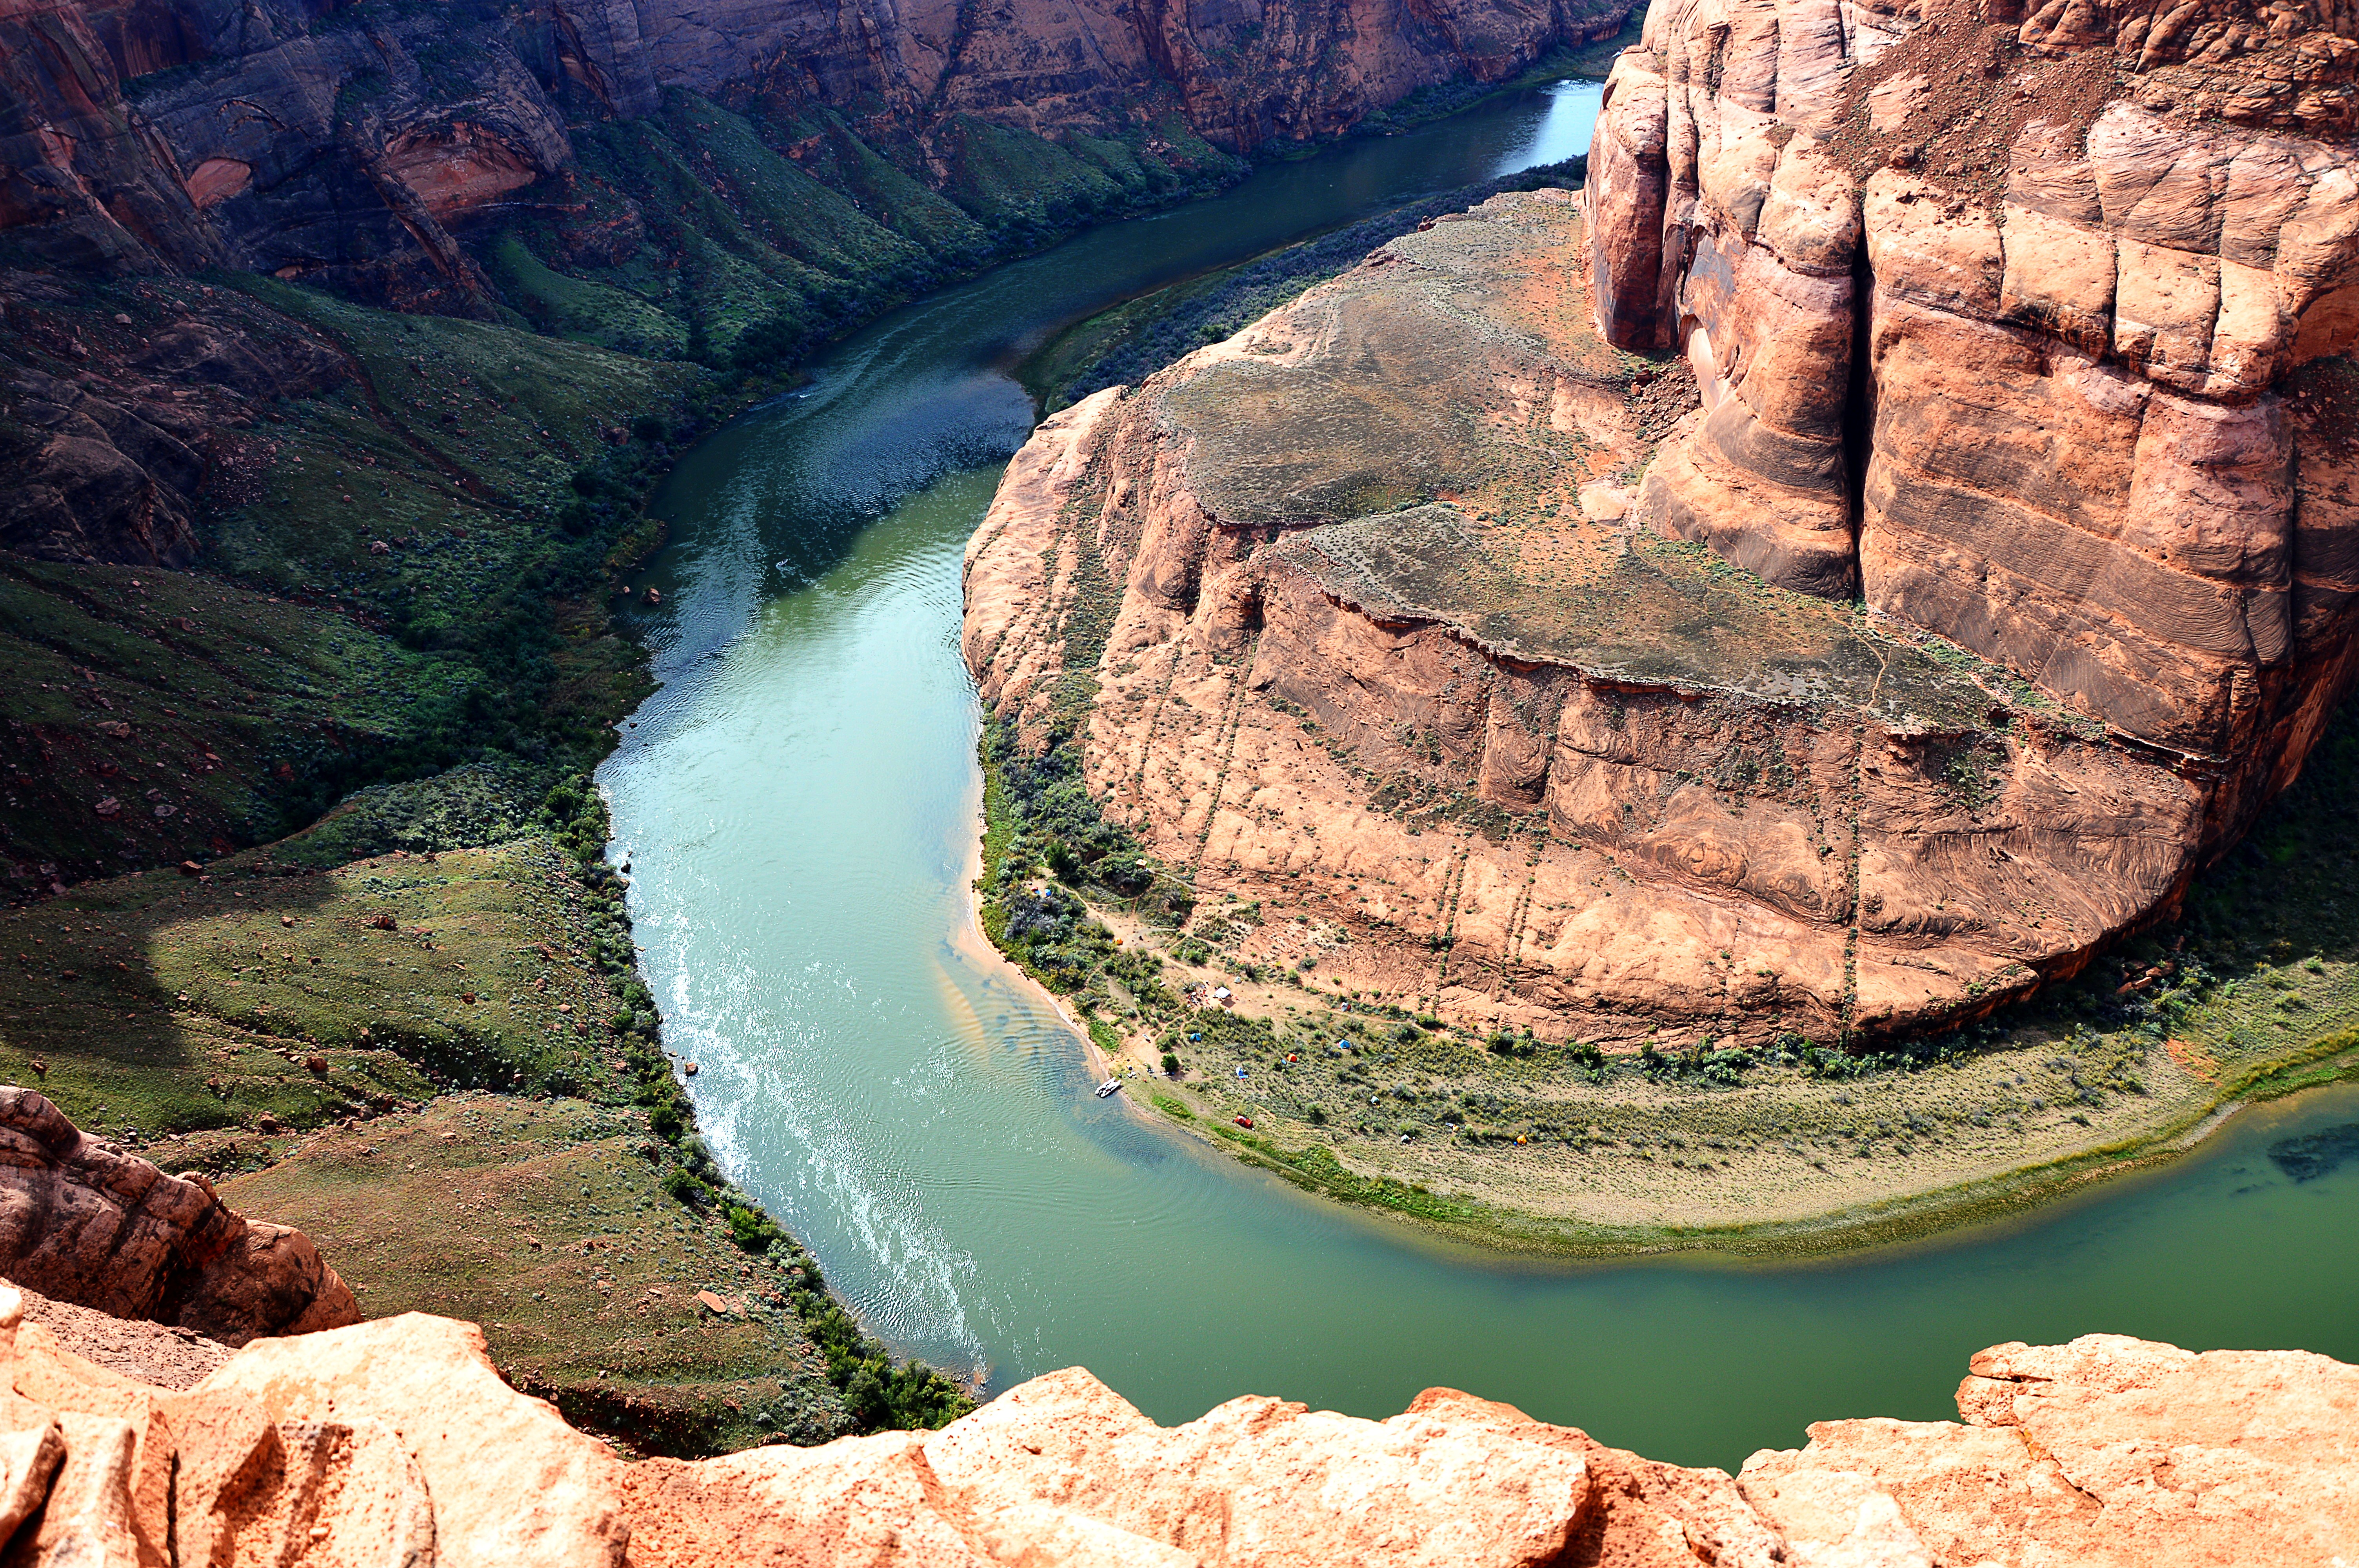
landscape, water, nature, rock, river, formation, cliff, usa, canyon, reservoir, terrain, page, arizona, geology, colorado, horseshoe bend, water feature, crater lake, wadi, landform, aerial photography, geographical feature